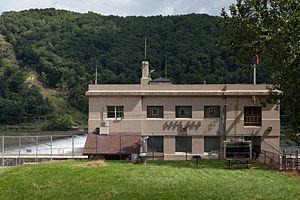
Bethel Township est un township, situé dans le comté d'Armstrong, en Pennsylvanie, aux États-Unis. En 2010, il comptait une population de 1 183 habitants.